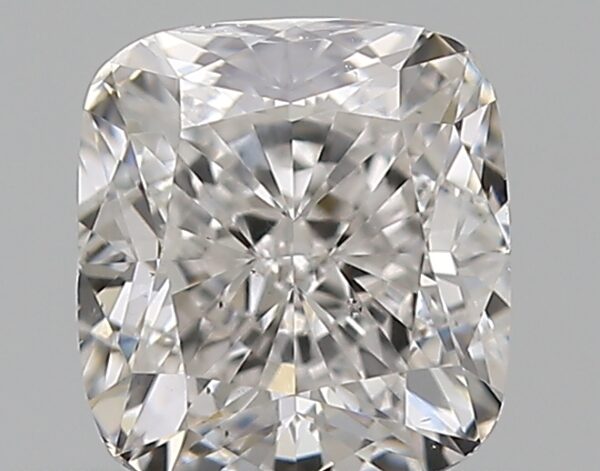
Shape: cushion
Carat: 0.7
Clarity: SI1
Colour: F
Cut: VG
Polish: VG
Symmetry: VG
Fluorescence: N
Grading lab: GIA
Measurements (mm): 5.12 x 4.65 x 3.33